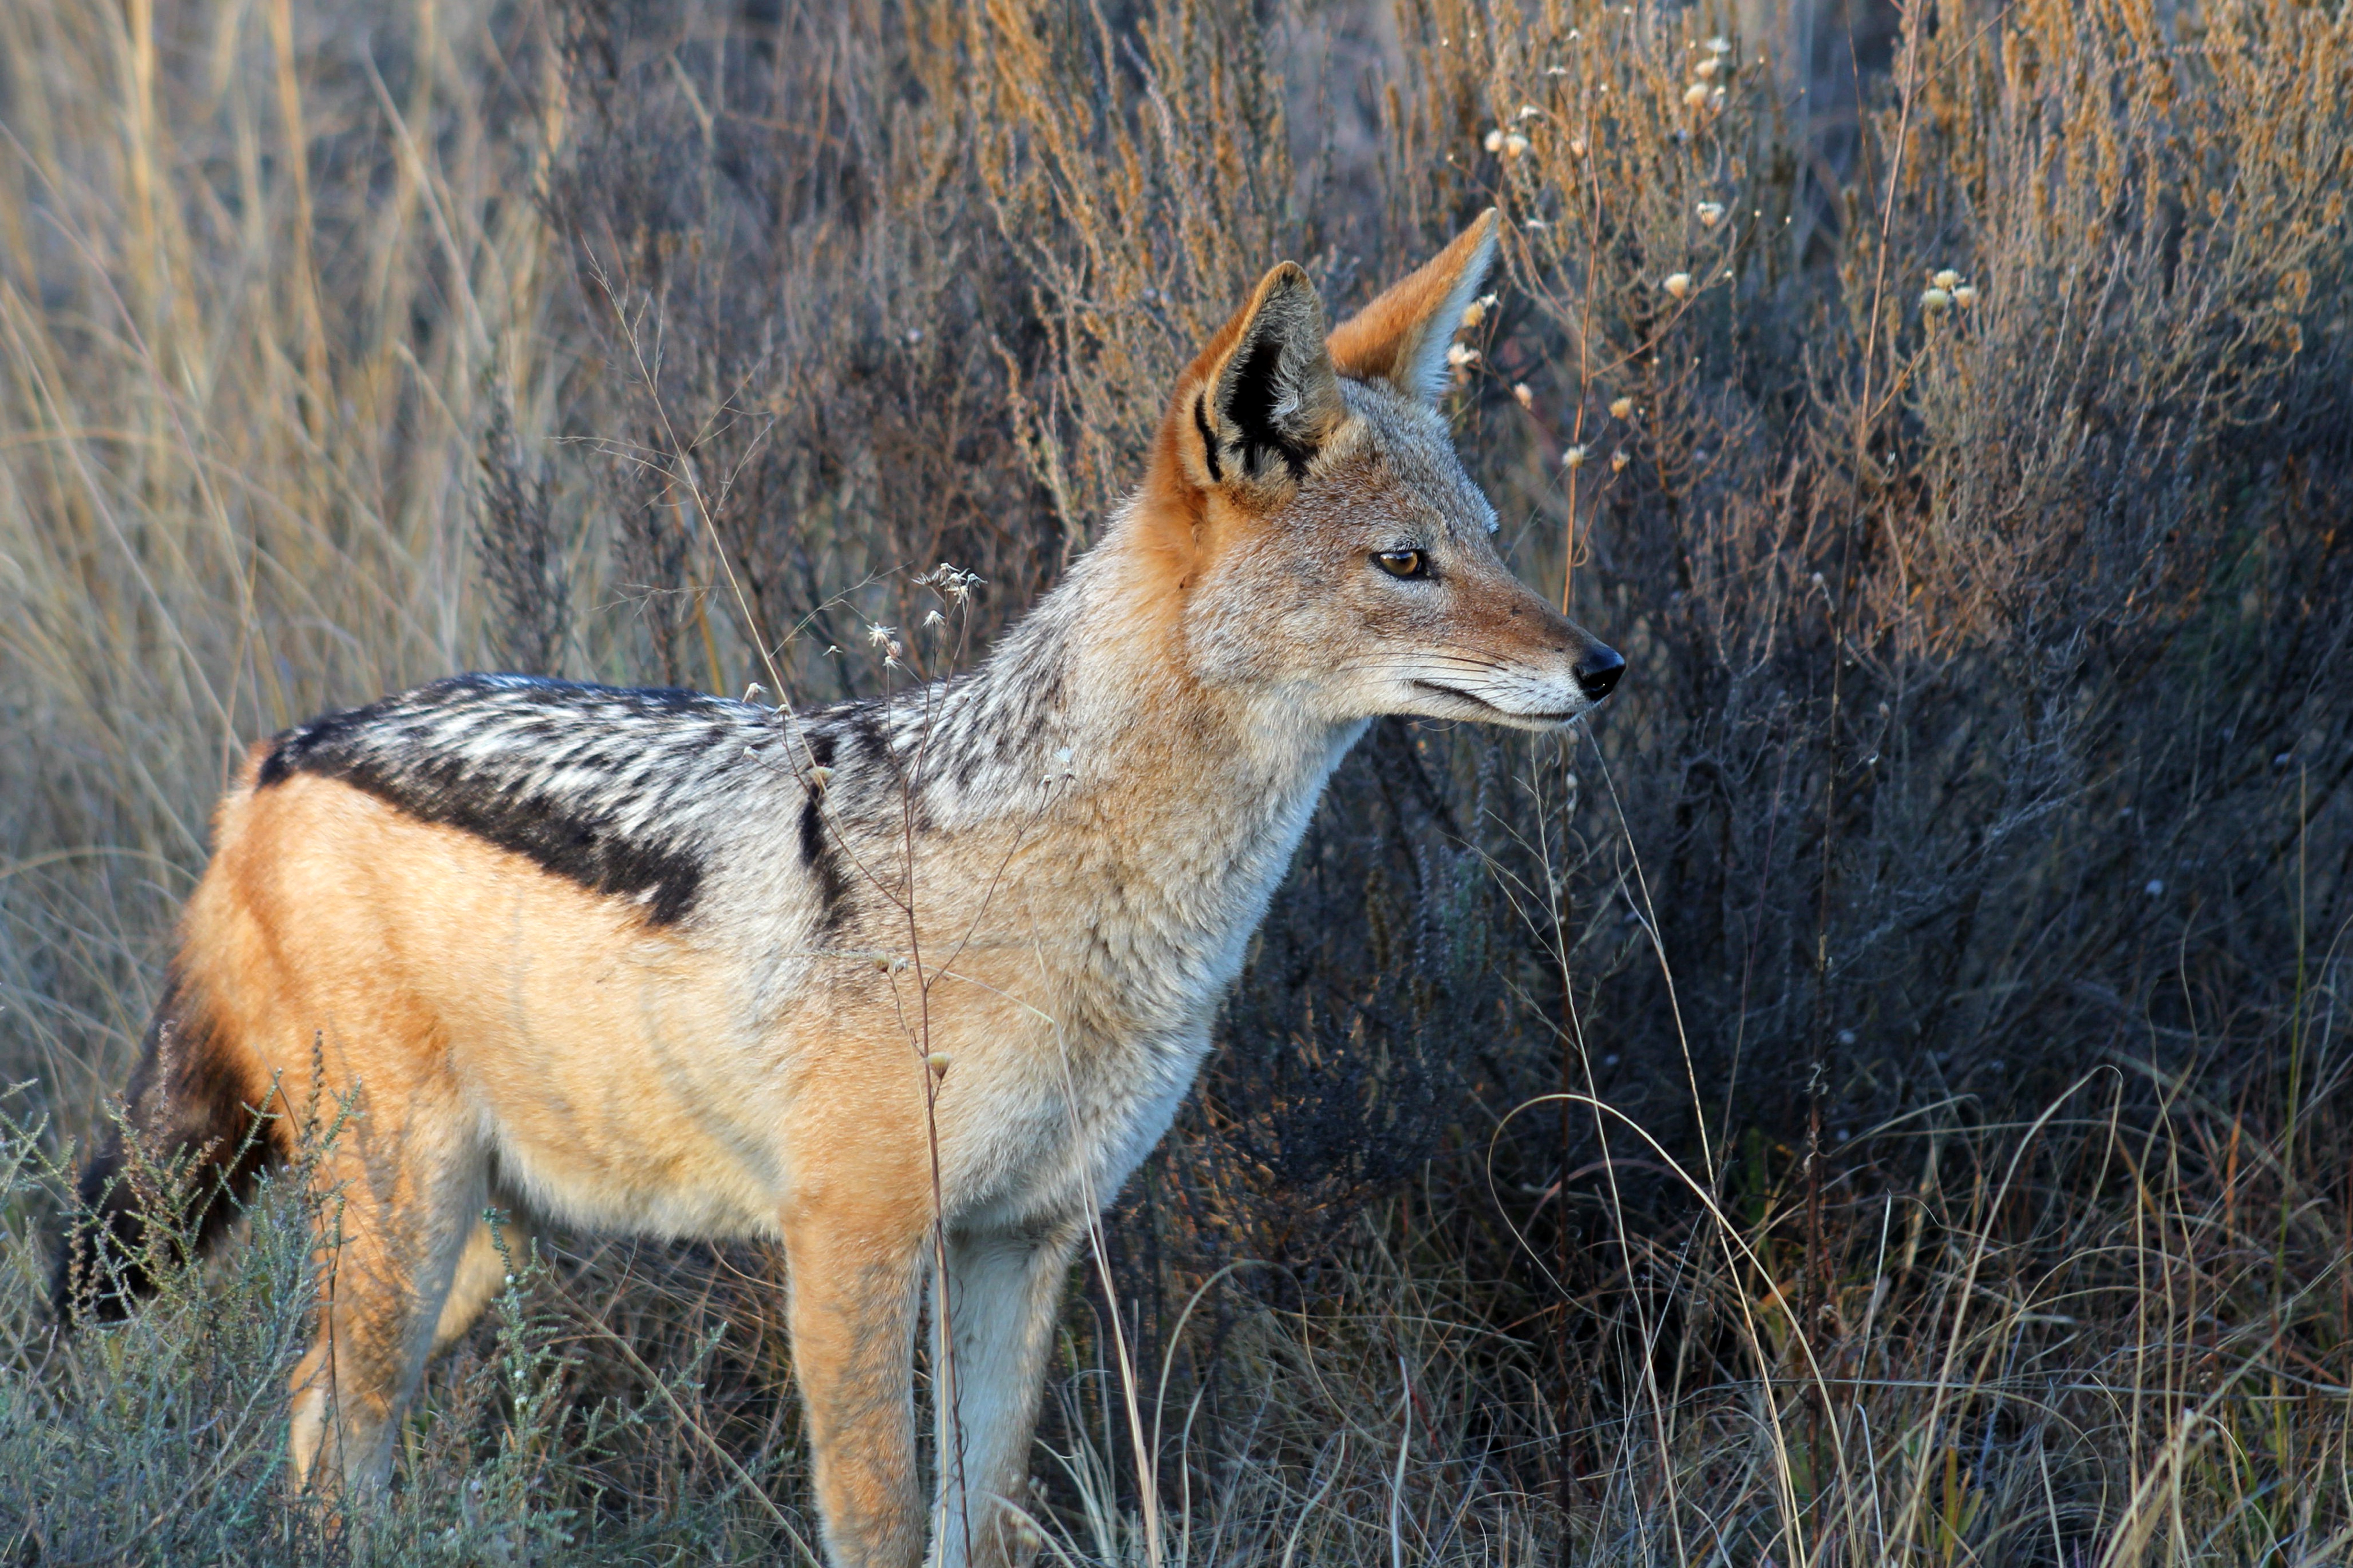
nature, wildlife, wild, holiday, mammal, coyote, fauna, red fox, vertebrate, south africa, jackal, kruger, dog like mammal, red wolf, kit fox, saarloos wolfdog, wolfdog, czechoslovakian wolfdog, dhole, grey fox